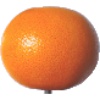
Label: pink_grapefruit